Princess Theatre (Torquay)

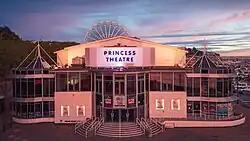
Princess Theatre, Torquay

The Princess Theatre in Torquay, England is a 1,500 seat theatre that first opened its doors on Wednesday 7 June 1961. Top of the bill on opening night were Tommy Cooper and Morecambe & Wise.